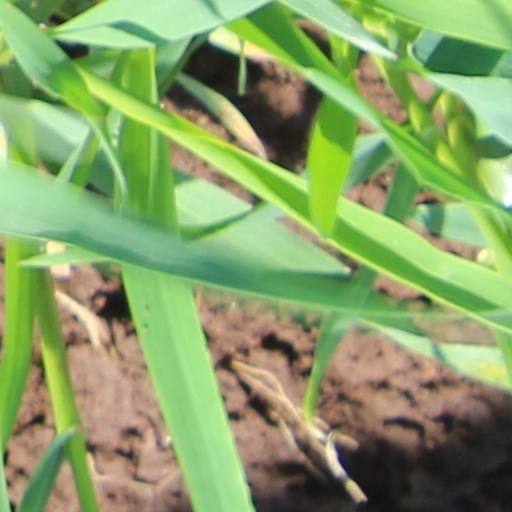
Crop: wheat